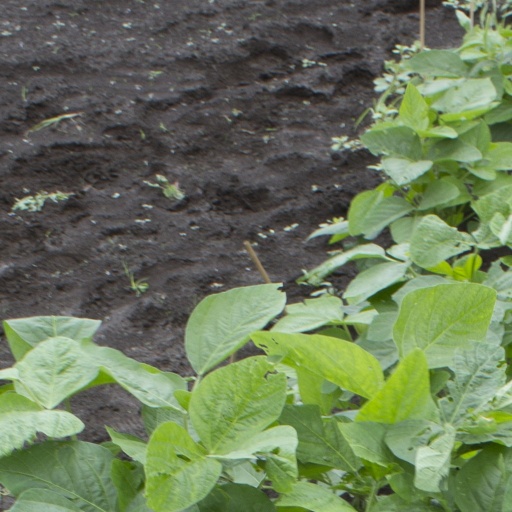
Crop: soybean